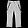
Label: Trouser